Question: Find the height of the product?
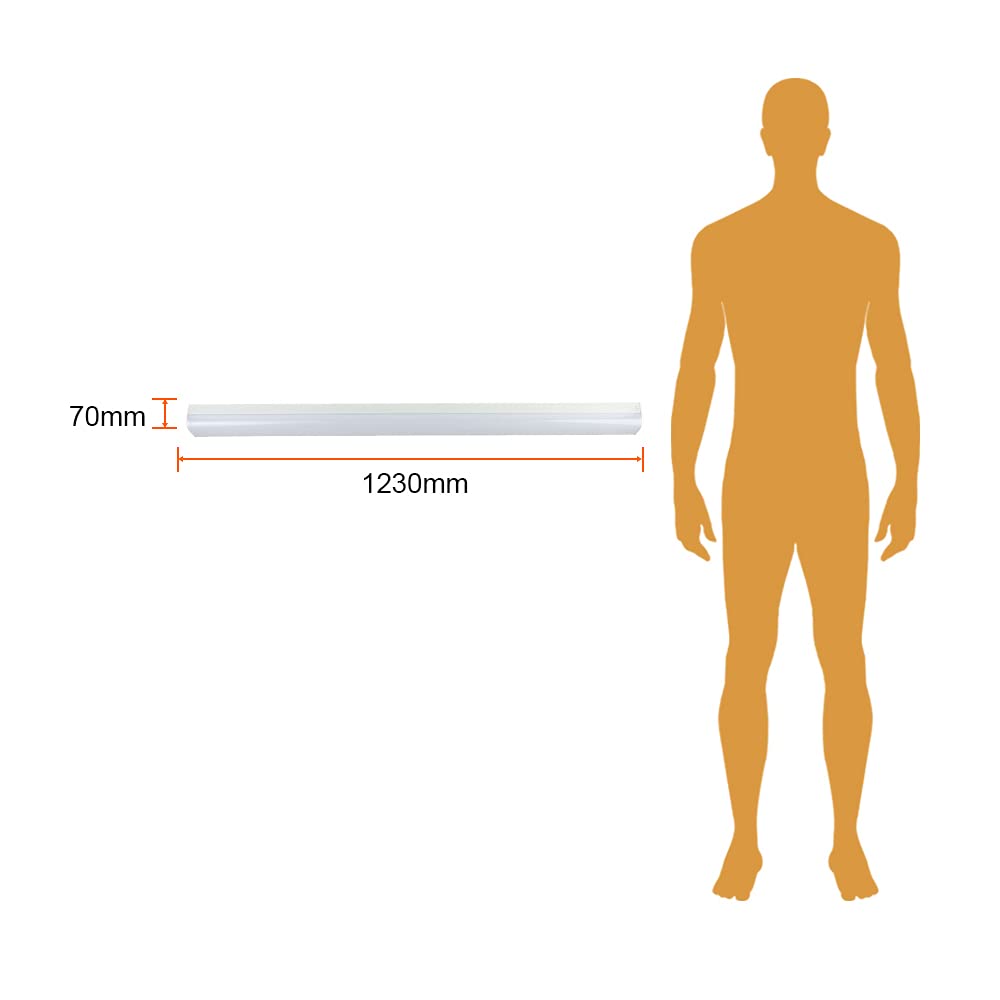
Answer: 70.0 millimetre